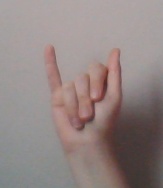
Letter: meem